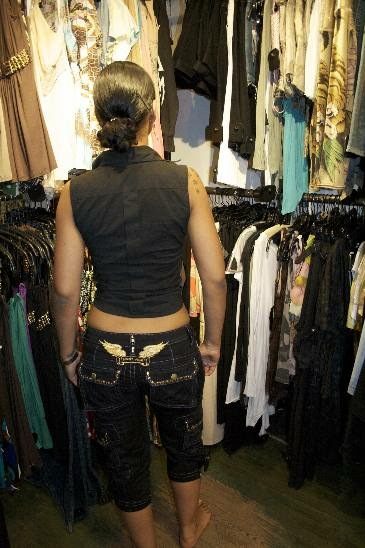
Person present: Yes